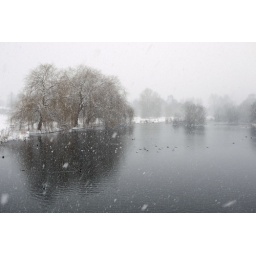
North Cray lake near Sidcup, taken from the five arch bridge in a blizzard